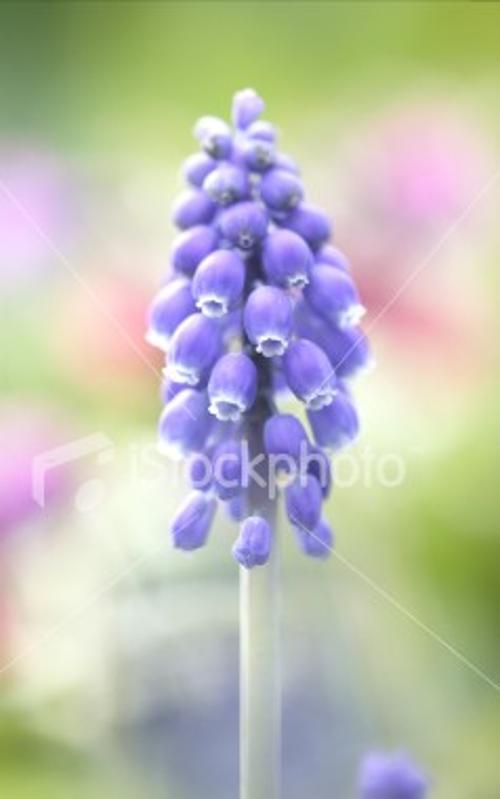
Label: grape hyacinth